Kamal Hossain

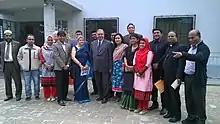
Kamal Hossain and his wife Hameeda Hossain (center) in 2015

Hossain is renowned worldwide as a jurist and enjoys a long-standing association with the United Nations. Between 1998 and 2003, he served as the UN Special Rapporteur on Afghanistan. He served two terms on the UN Compensation Commission in Geneva. In addition, he has appeared in several international arbitrations, both as a lawyer and an arbitrator. He was a member of the Iran-United States Claims Tribunal. He was Co-Chair of the United Nations Commission of Inquiry into Human Rights Violations in the Occupied Territories in 2001. He was Chairman of the Advisory Commission on Human Rights for the Commonwealth Secretariat. He was also a member of a human rights mission to Indonesia concerning the status of East Timor. During the 2006 United Nations Secretary-General selection, Hossain's name was floated as a possible candidate.